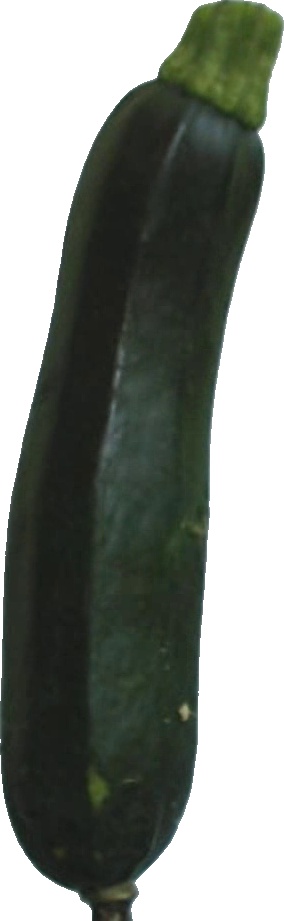
Label: zucchini_dark_1